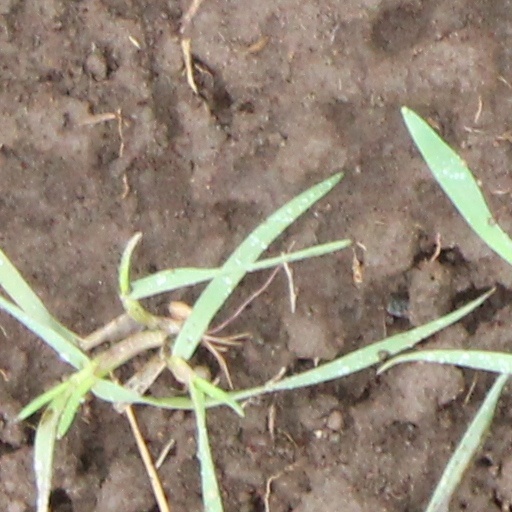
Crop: wheat